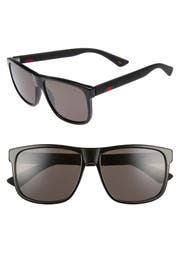
iconic house stripe and logo engraving mark the temple of stylish round sunnies crafted in italy with smooth acetate frame and uv protective lens